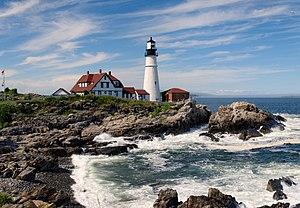
Cape Elizabeth est une ville des États-Unis située dans le comté de Cumberland. Elle fait partie de la région métropolitaine de Portland. Fondée en 1628, elle compte 9 015 habitants au recensement de 2010.